Calel Perechodnik

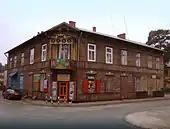
As a child, Perechodnik lived in this wooden building in Otwock.

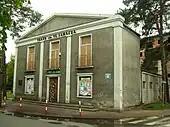
The former Oaza cinema in Otwock, run by the Perechodnik family, later rebuilt as a theater and now undergoing renovation.

A secular Jew, Perechodnik was born in 1916 to an Orthodox Jewish family in Otwock, south east of Warsaw. He earned a degree in agronomy at the Warsaw University of Life Sciences and a master's degree at a university in Toulouse, France. Perechodnik's wife Anka (Chana) "née" Nusfeld was also from Otwock; she ran a cinema named "Oasis" with her two brothers. Calek and Anka's only daughter Alinka (Athalie), was born on 19 August 1940, a year after the German invasion of Poland.